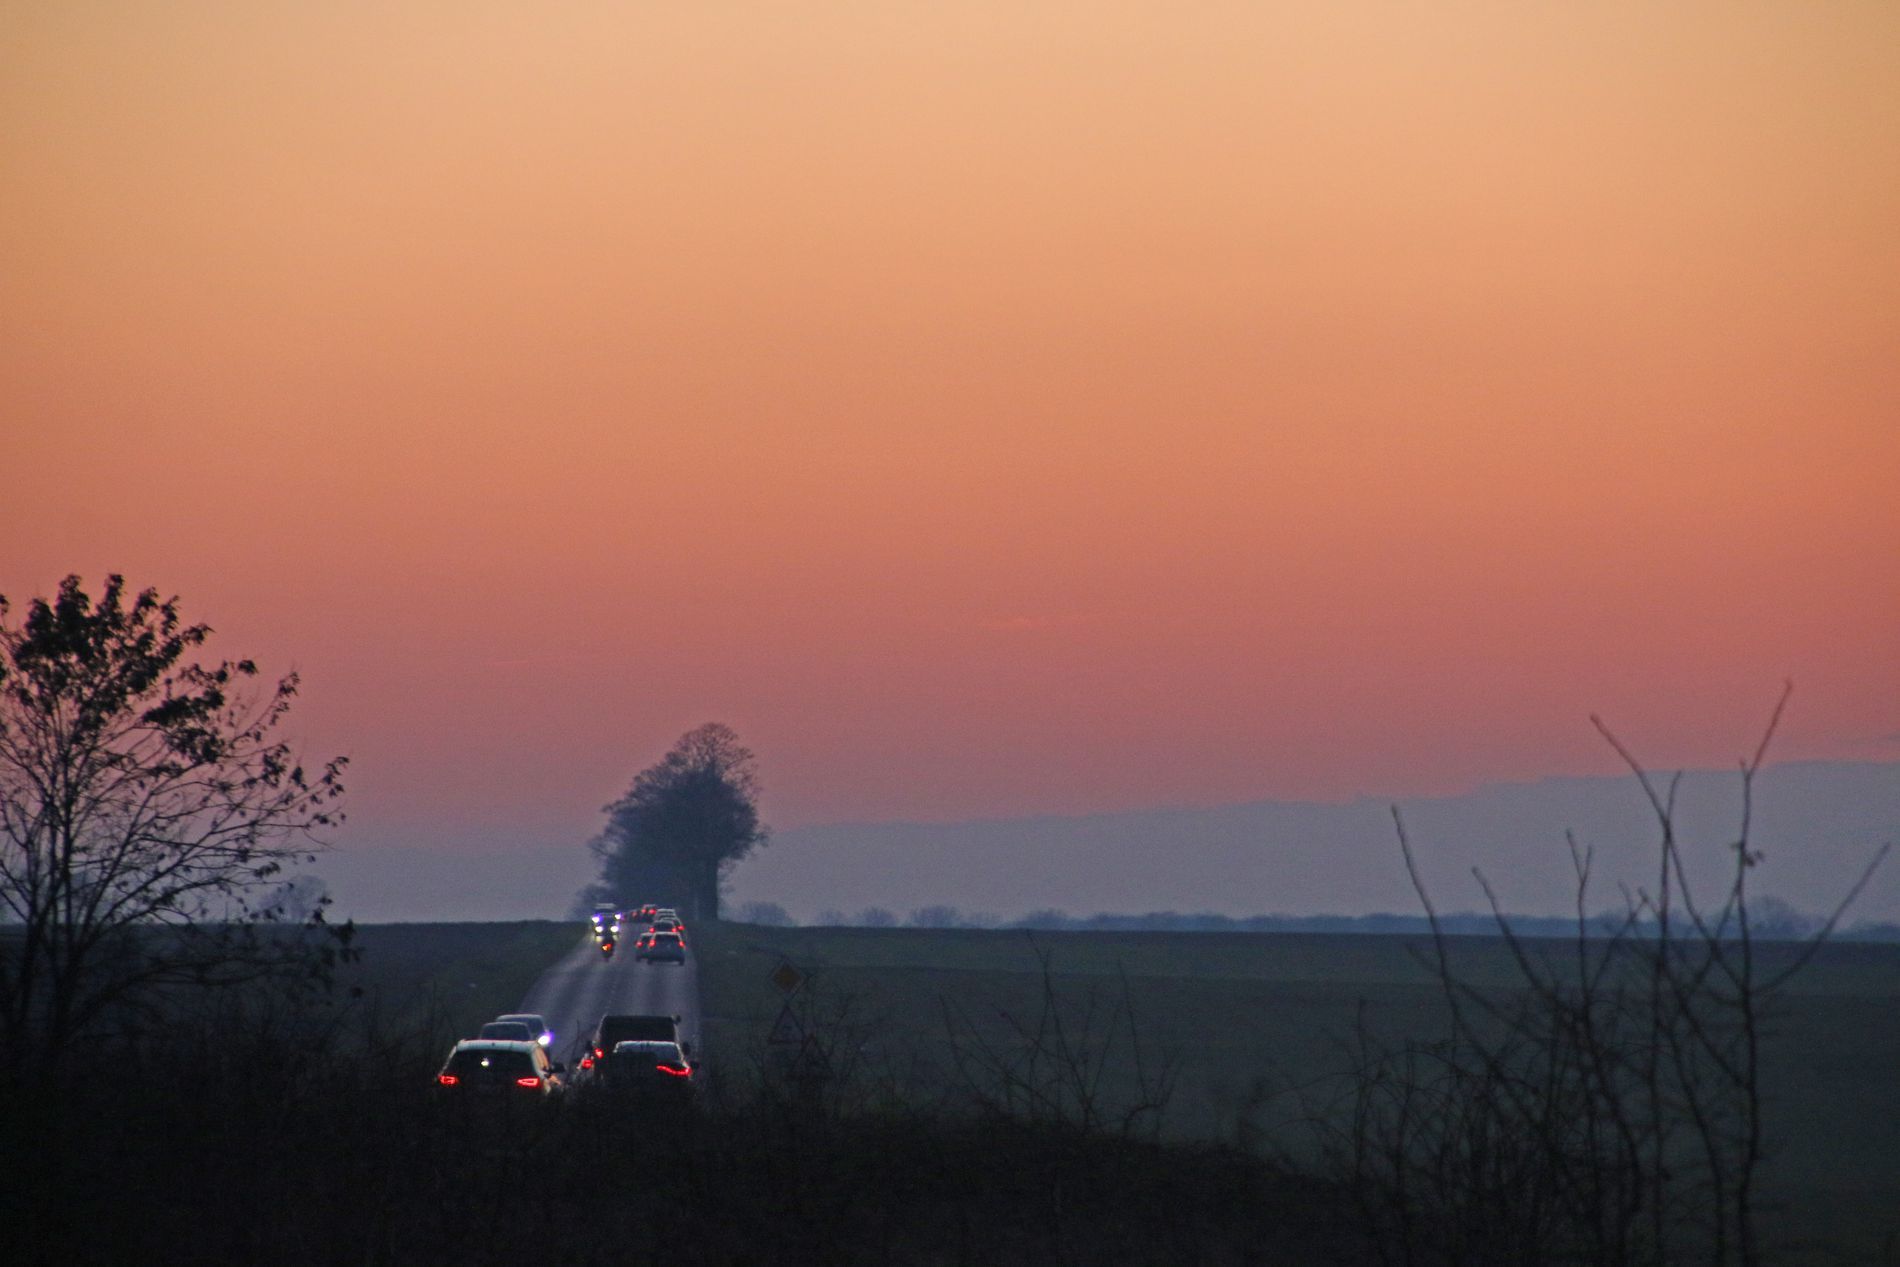
Serenity Road.
A landscape features beautiful silhouetted greenery with a road in the middle making the vehicles look like they are on a trip to serenity the way the silhouettes take over, with a warm-colored sky in the background complements the view.
A landscape image taken from a mid level eye angle in natural, warm lighting featuring a beautiful greenery in a golden hour in a color palette of warm shades of orange, blue and silhouetted greenery in a lovely atmosphere.
Labels: Nature, Outdoors, Sky, Grass, Plant, Road, Tree, Landscape, Horizon, Car, Transportation, Vehicle, Alloy Wheel, Car Wheel, Machine, Spoke, Tire, Wheel, Sunrise, Field, Grassland, Vegetation, Land, Scenery, Sunset, Person, Tarmac, Pickup Truck, Truck, Weather, Silhouette, Freeway, Highway, Suv, Slope, Night, Coupe, Sports Car, Countryside, Adventure, Leisure Activities, Greenery, Cars, Vehicles
Camera: Canon Canon EOS 70D
Lens: TAMRON 16-300mm F/3.5-6.3 Di II VC PZD B016, Canon EF 300mm f/2.8L IS II USM
Aperture: F7.1
Exposure: 1/400 sec
ISO: 1600
Focal length: 173.0 mm